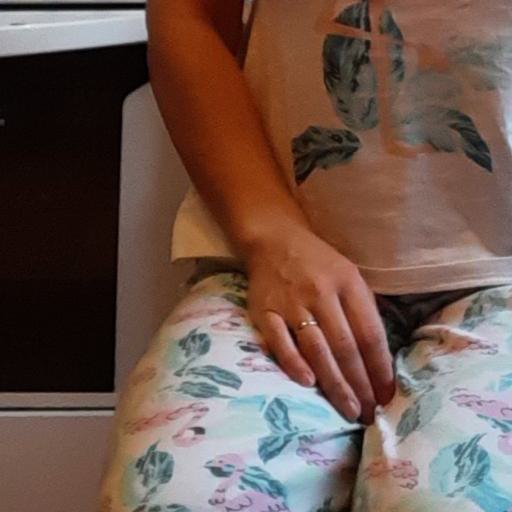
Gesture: no_gesture